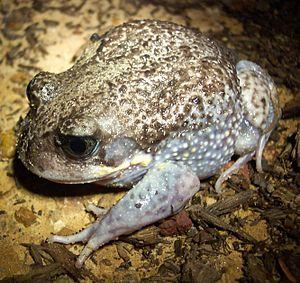
Heleioporus australiacus est une espèce d'amphibiens de la famille des Limnodynastidae.
Heleioporus est un genre d'amphibiens de la famille des Limnodynastidae.
Les espèces d'amphibiens originaires d'Australie sont toutes membres du sous-ordre des Neobatrachia qui forme le plus grand des sous-ordres des Anoures. Environ 230 espèces sur les 5 280 espèces du sous-ordre vivent en Australie et 93 % d'entre elles sont endémiques. Comparée à celle d'autres continents, la diversité est faible. Elle est peut-être liée au climat d'un pays constitué pour sa plus grande part de zones semi-arides. À signaler un amphibien importé volontairement et devenu invasif, le crapaud buffle, Rhinella marina.